Plato the Myth Maker

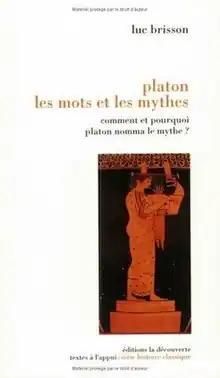

Plato the Myth Maker is a book by the Canadian historian and anthropologist Luc Brisson, published in 1982. An English translation was published in 1998.